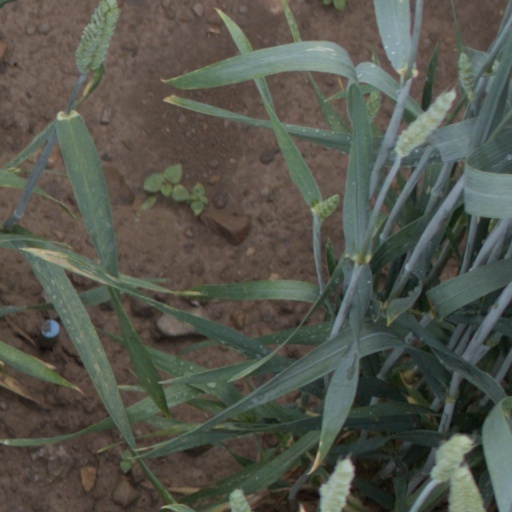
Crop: wheat